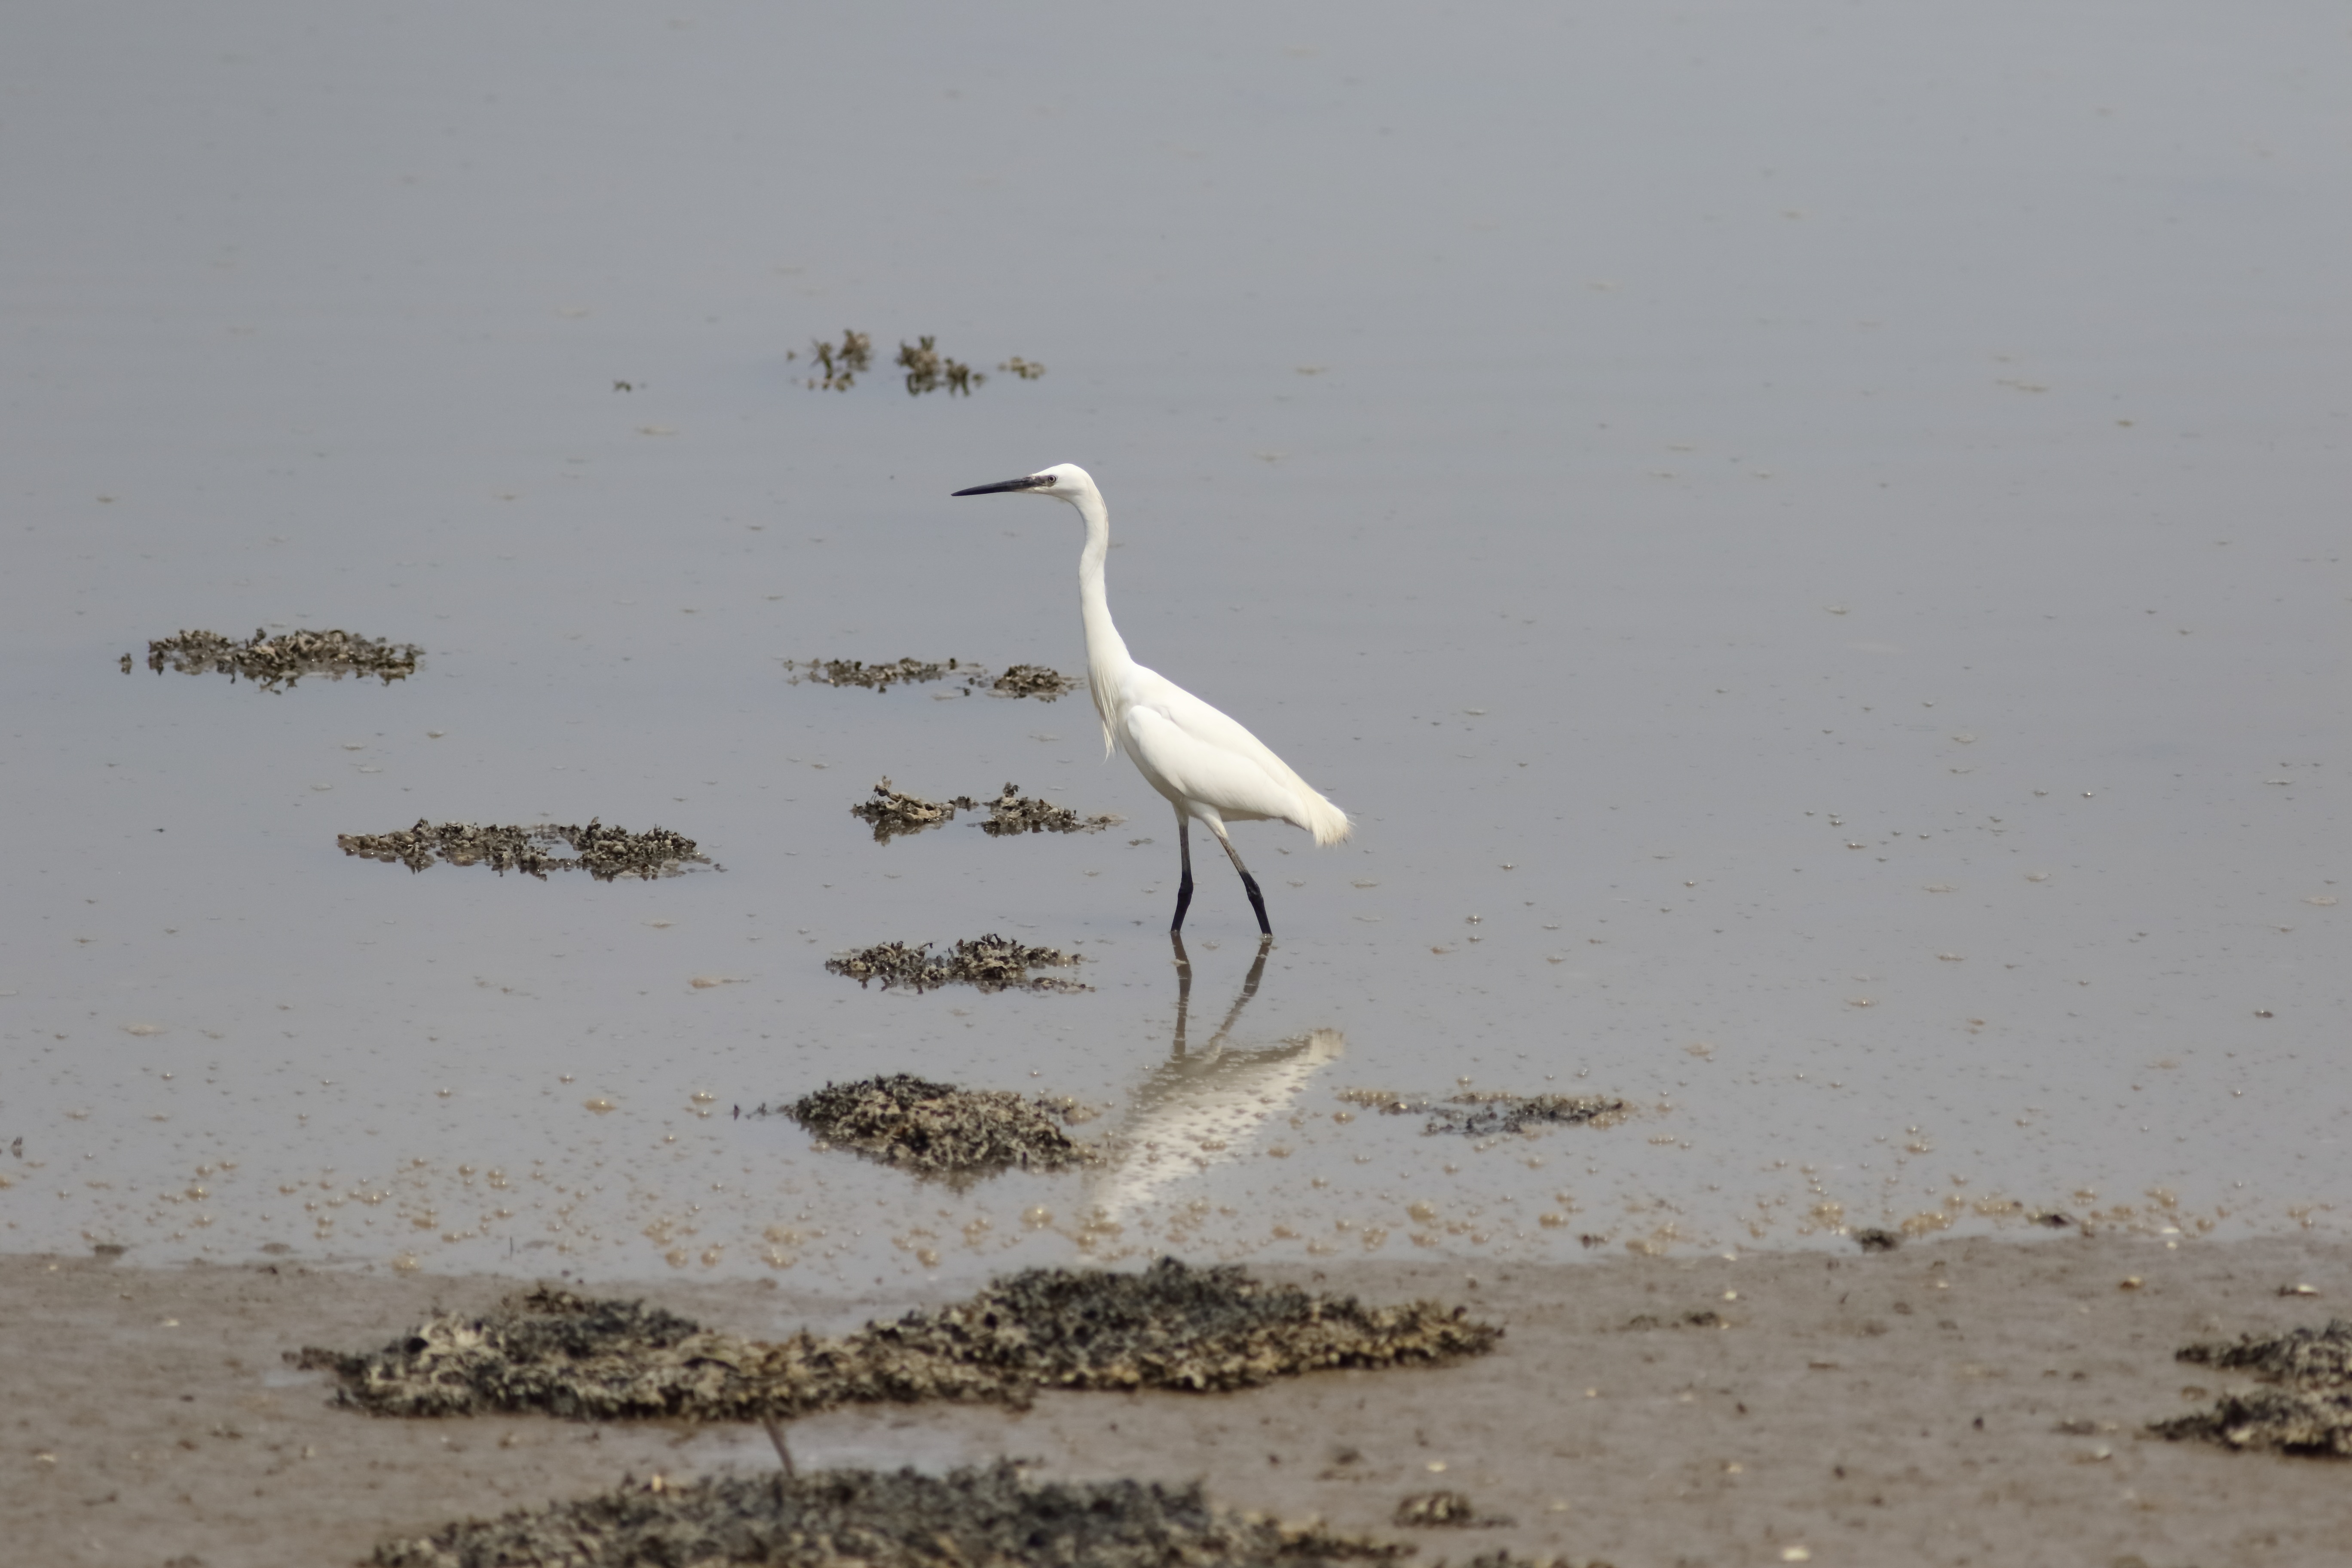
bird, wing, pond, wildlife, fauna, vertebrate, egret, heron, shorebird